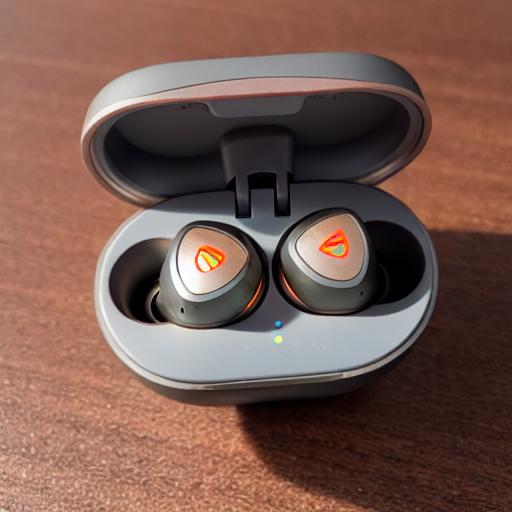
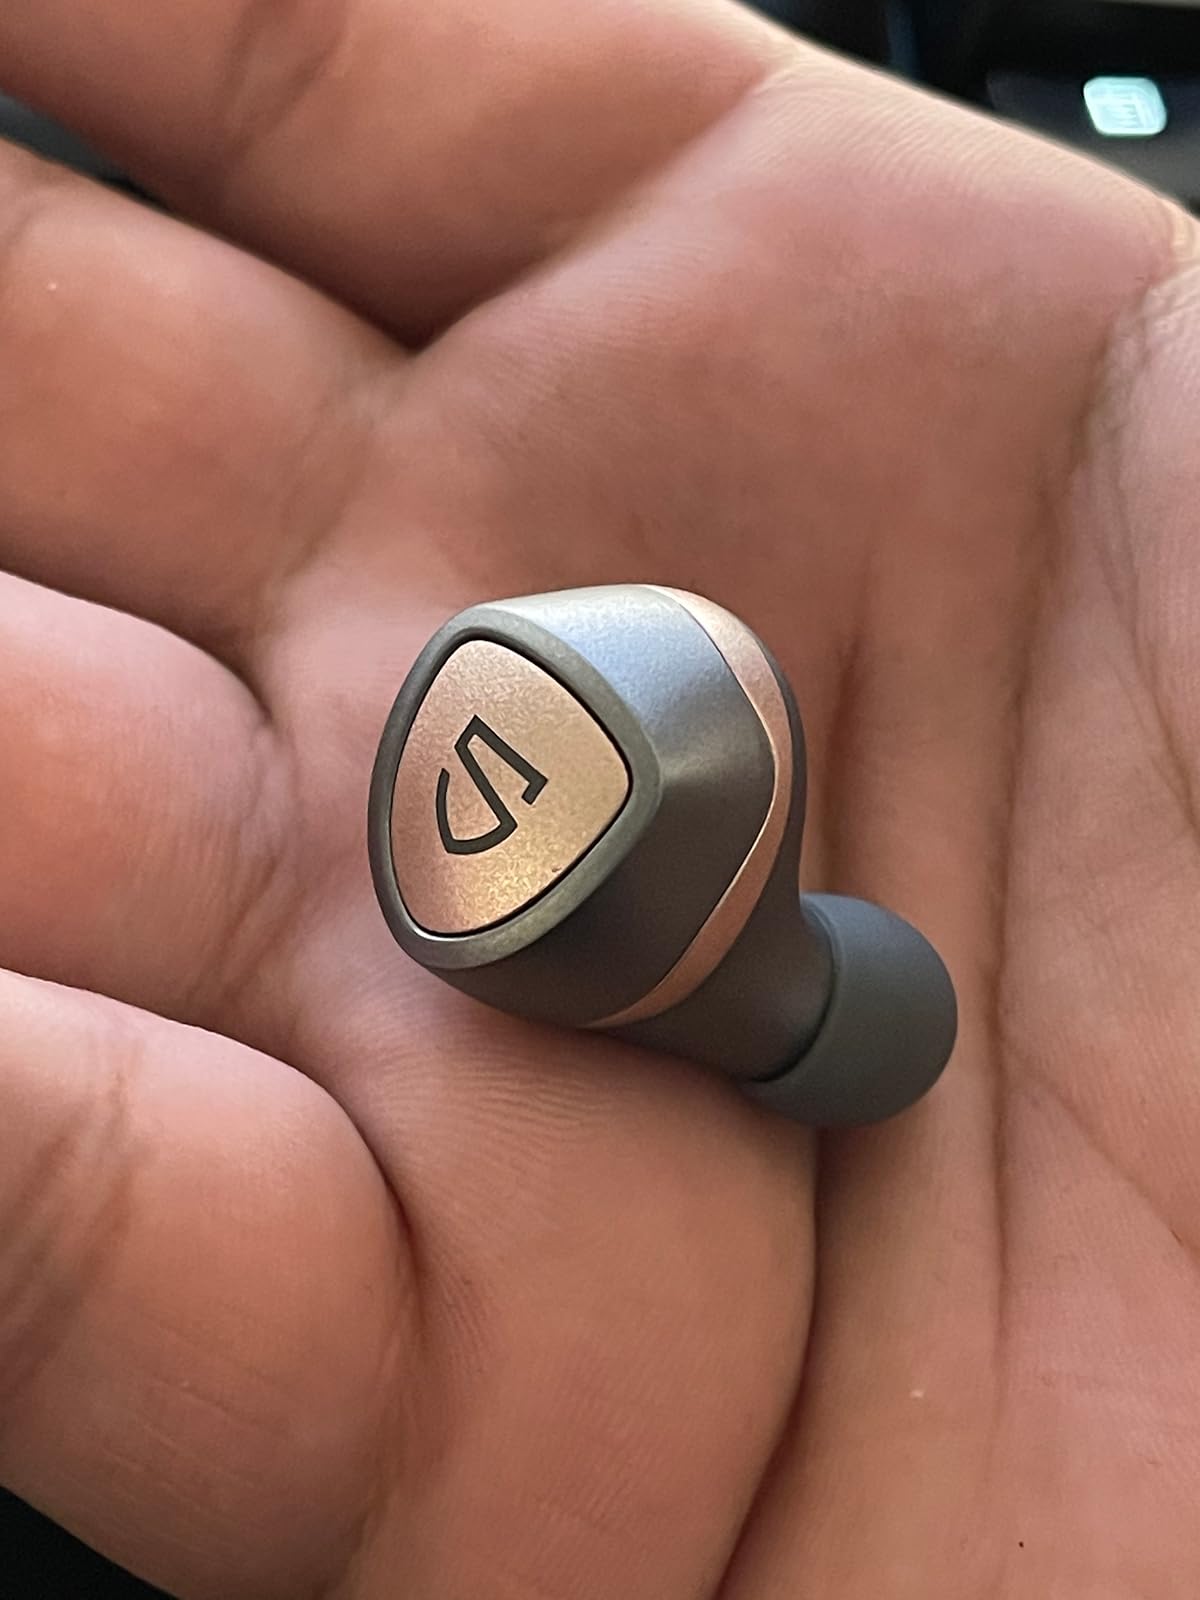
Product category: earbuds
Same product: no